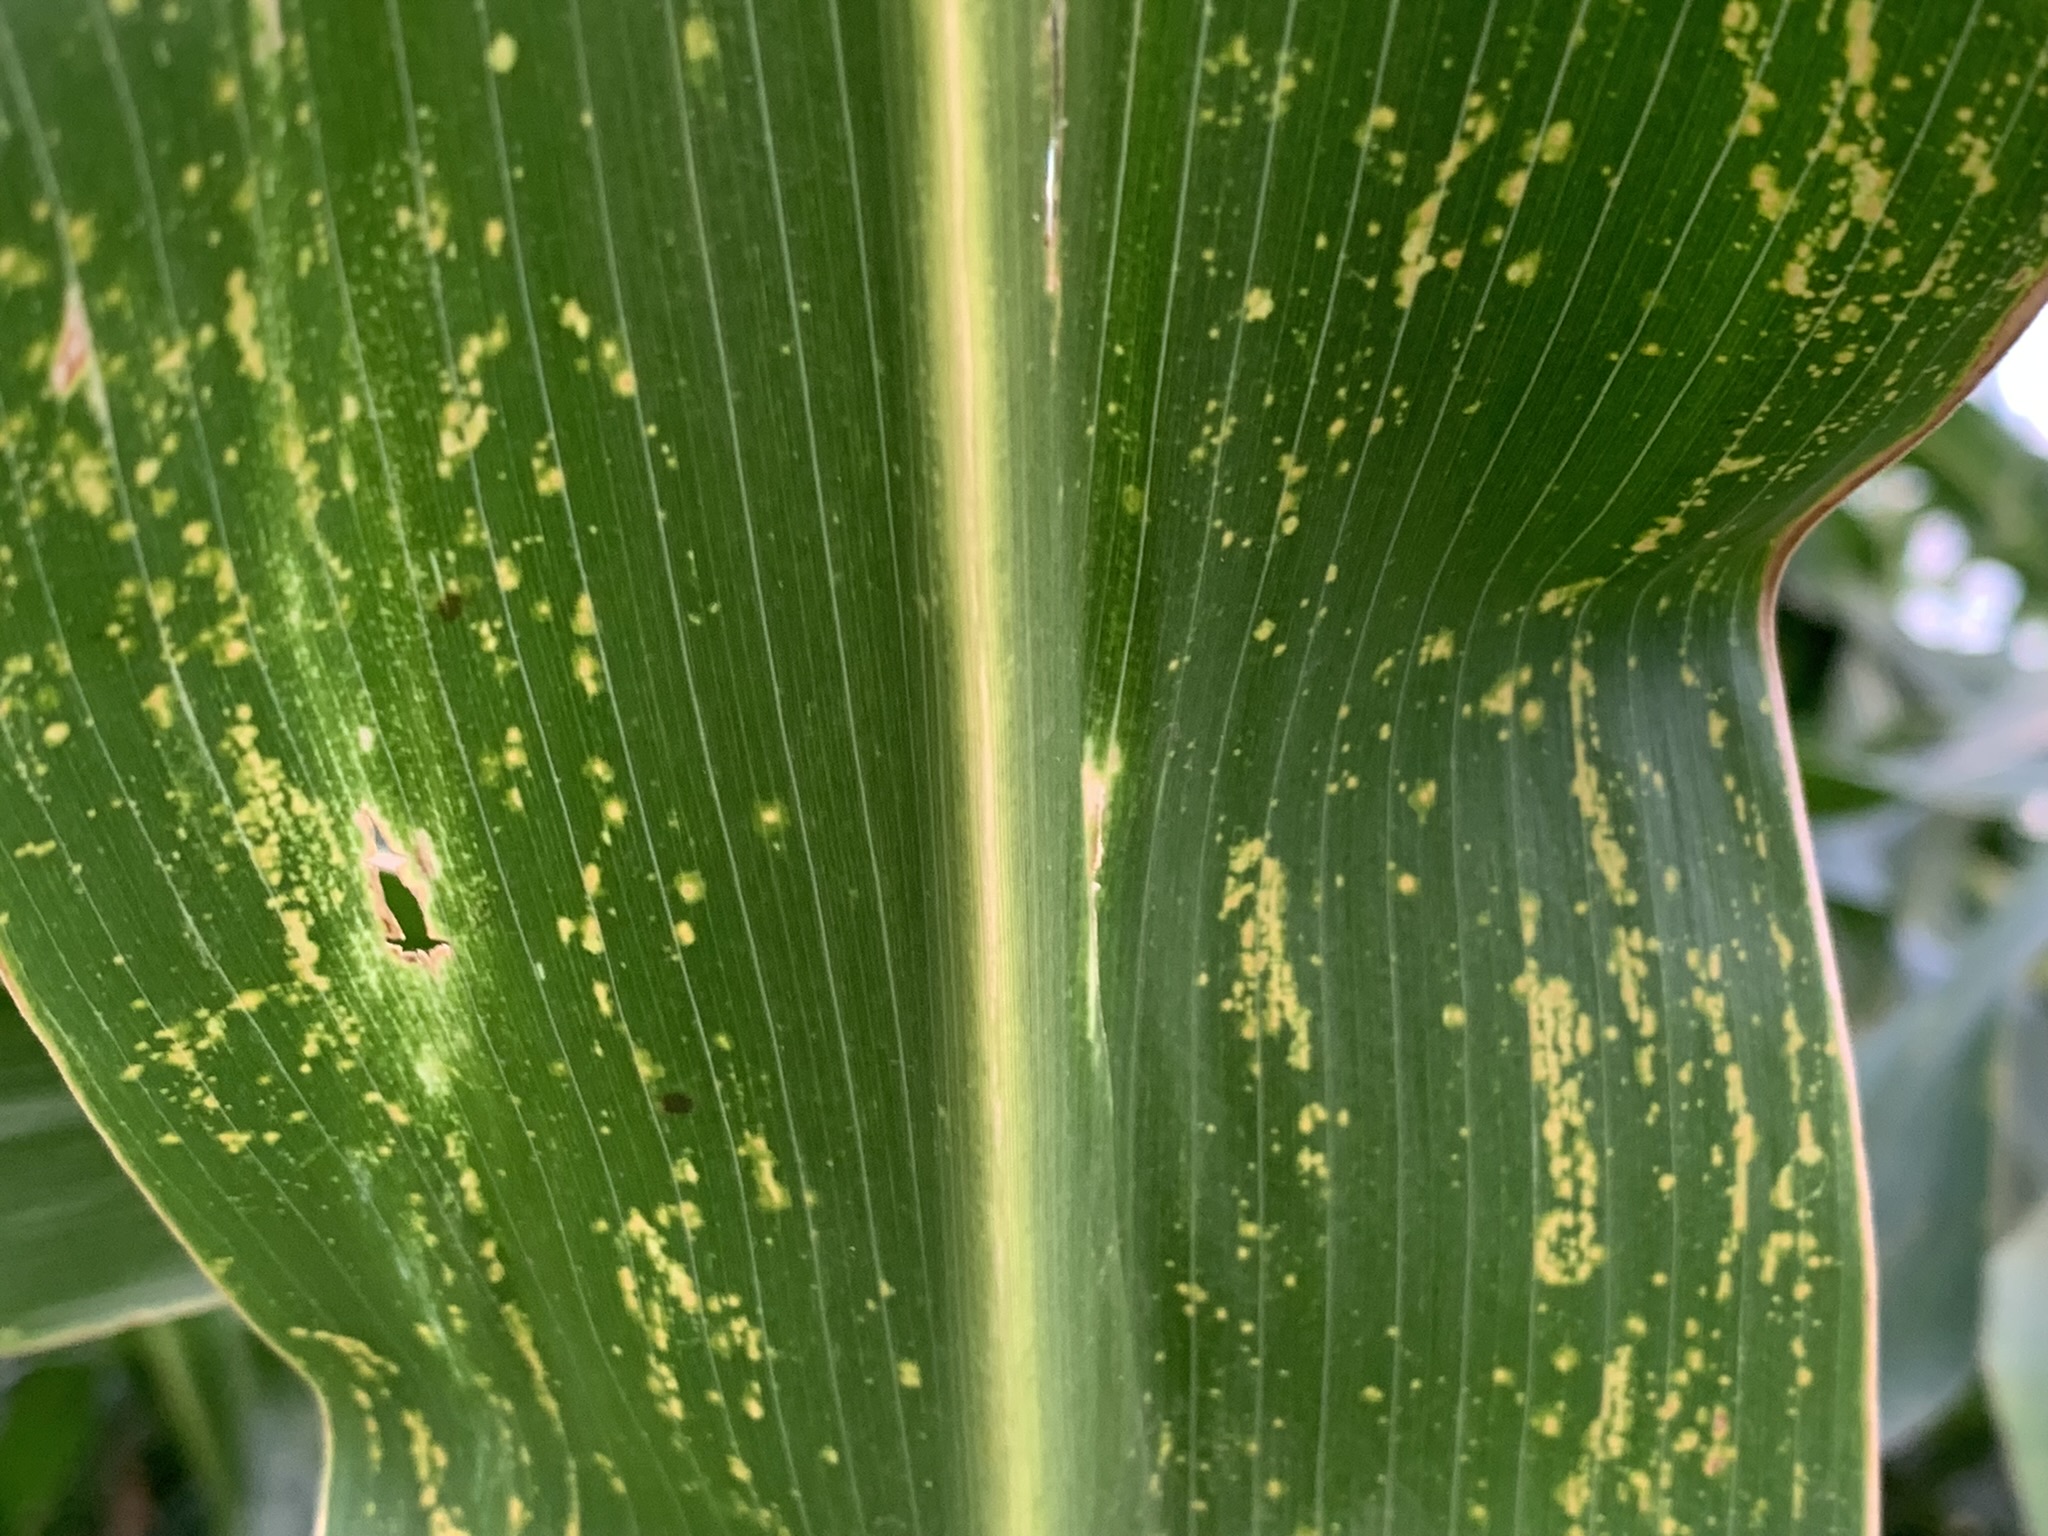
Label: MLN